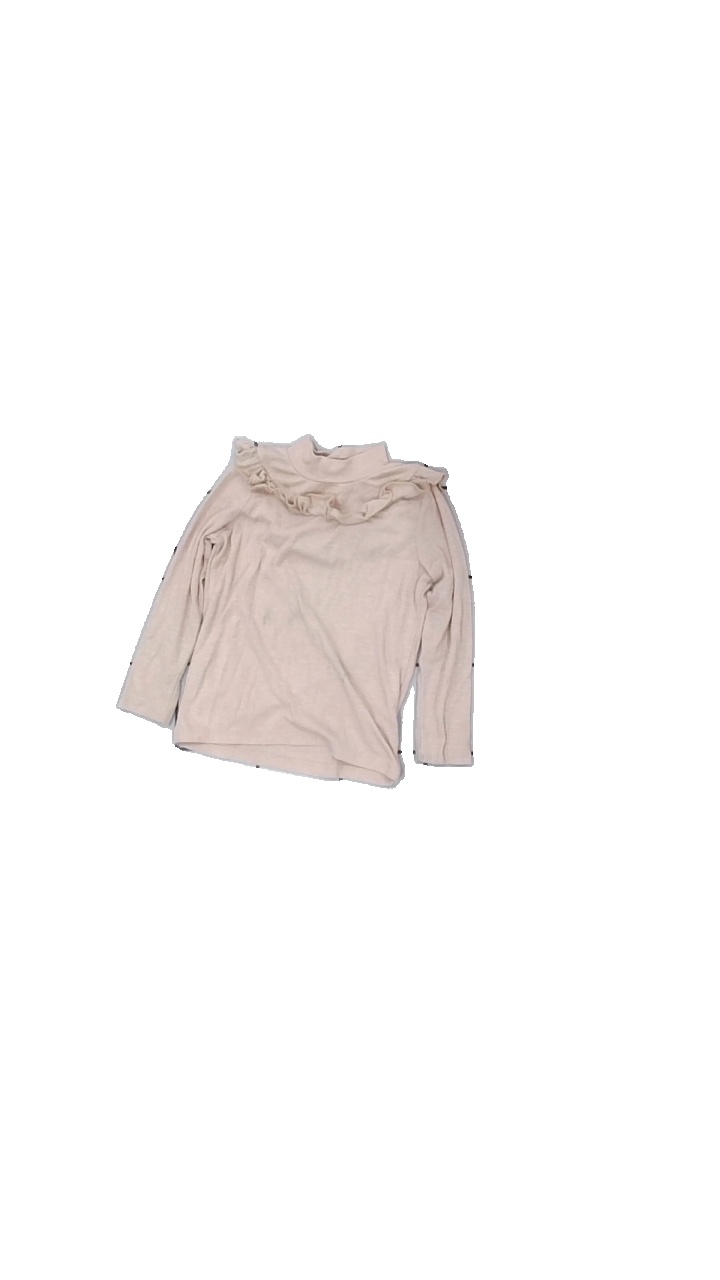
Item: Top (Children)
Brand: Pomp De Lux
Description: rosa långärmad tröja med fläckar fram
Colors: Pink
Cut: Regular
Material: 67% viscose 33% polyester
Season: All
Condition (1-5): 3
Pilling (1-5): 5
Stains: Major
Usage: Export
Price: <50